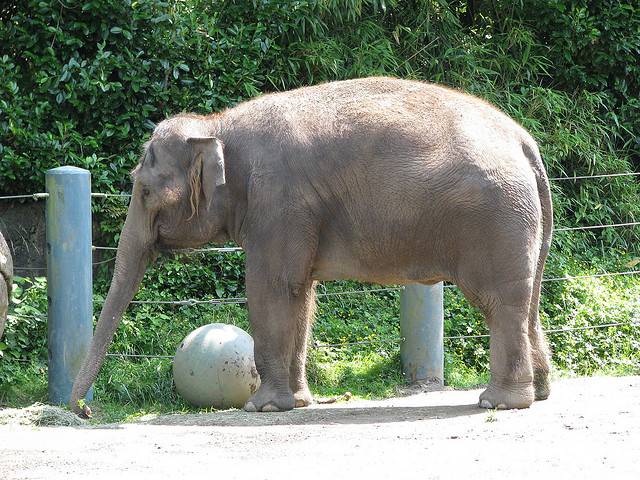
một con voi đứng trước hàng rào dây